Alex Cordaz

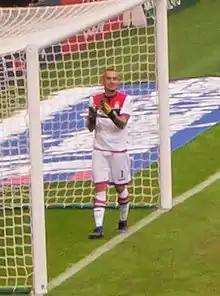
Cordaz with Crotone in 2016

Alex Cordaz (born 1 January 1983) is an Italian professional footballer who plays as a goalkeeper for Vigne.